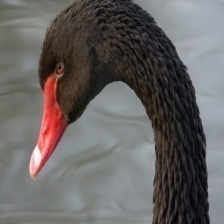
Species: BLACK SWAN
Scientific name: CYGNUS ATRATUS
ImageNet parent category: black_swan